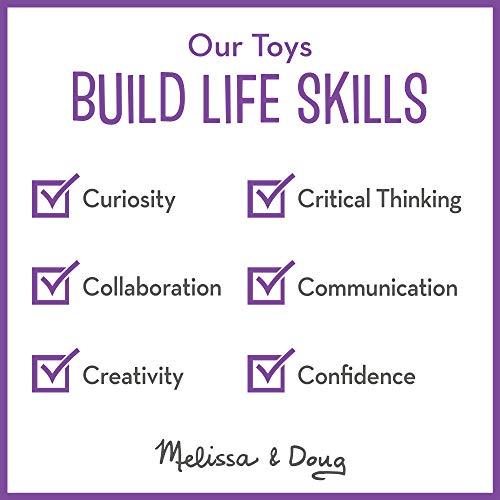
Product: Melissa & Doug K’s Kids My Ball Book 6-Page Soft Activity Book for Babies and Toddlers
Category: Toys & Games | Baby & Toddler Toys | Activity Play Centers
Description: K’s kids ball-shaped cloth activity book identifies a different game ball on each page.
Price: $8.72
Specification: ProductDimensions:7x5x7inches|ItemWeight:4.8ounces|ShippingWeight:5ounces(Viewshippingratesandpolicies)|ASIN:B07JW2SZGZ|Itemmodelnumber:9217|Manufacturerrecommendedage:1month-2years